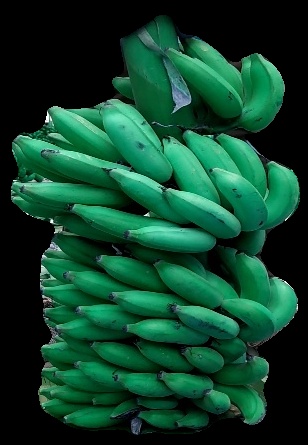
Variety: elakki-bale
Grade: grade1